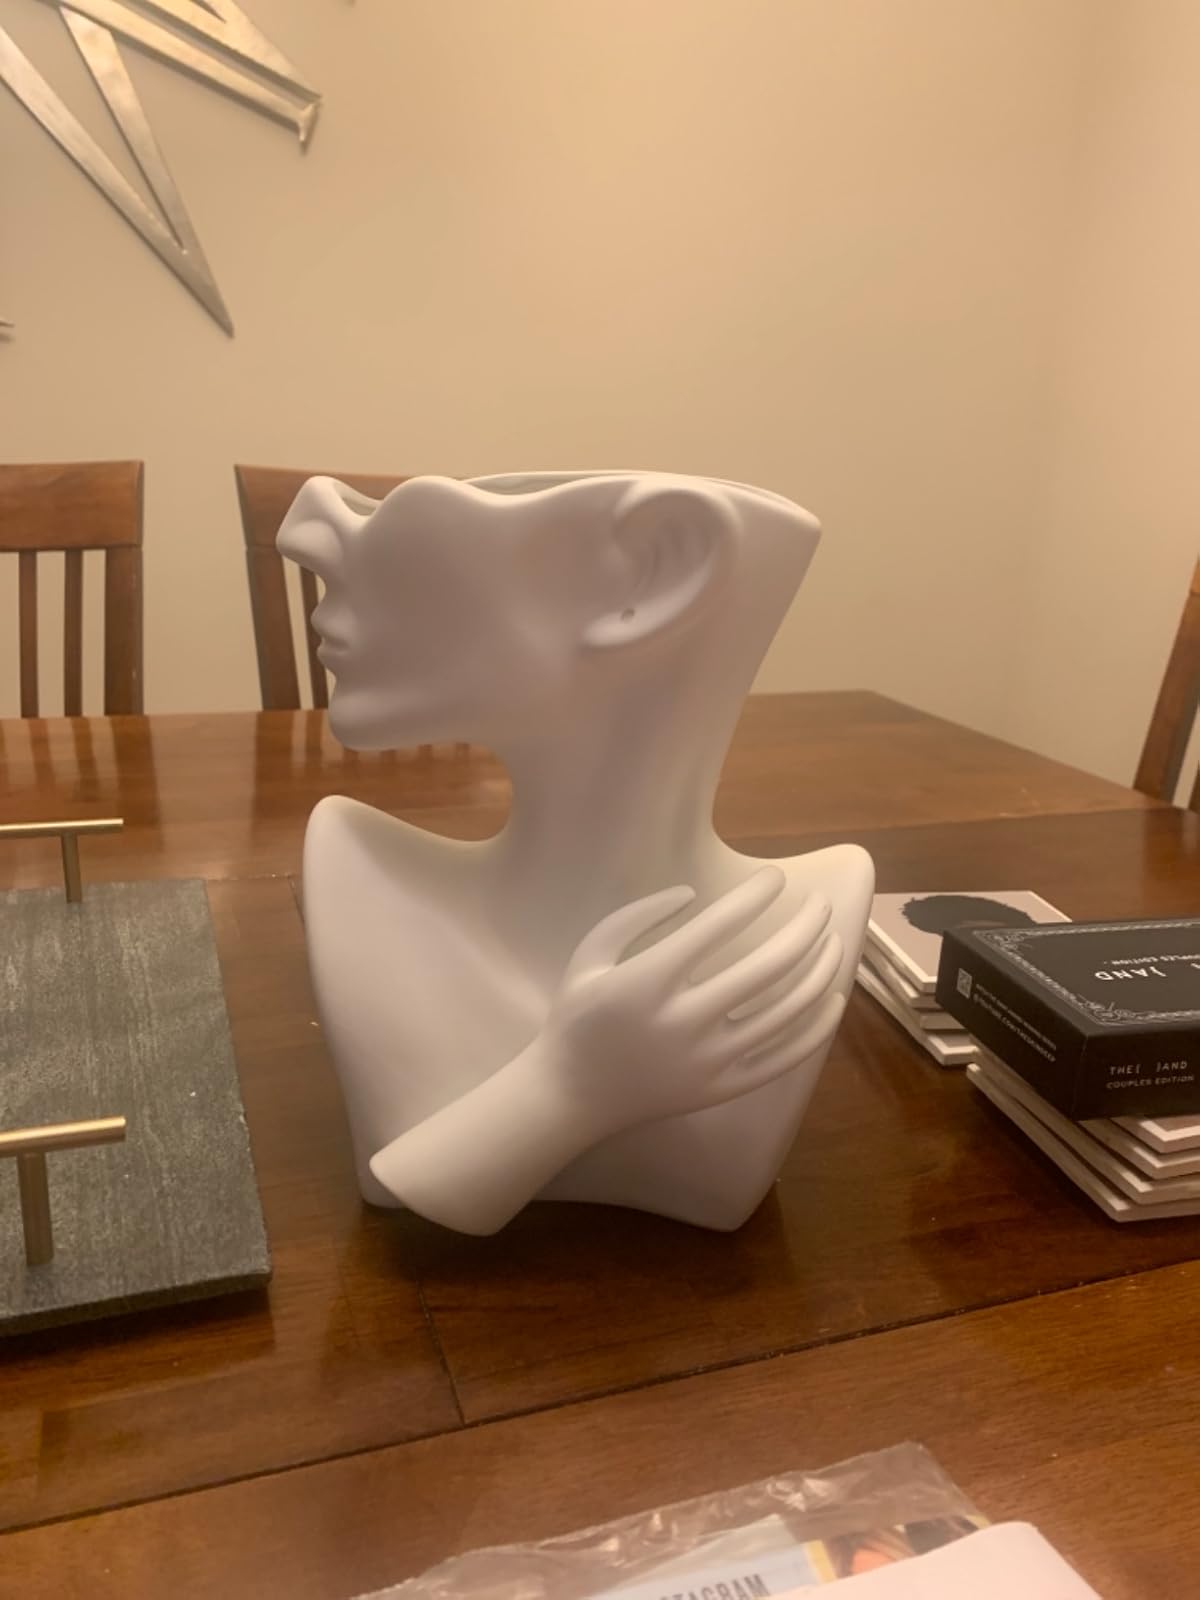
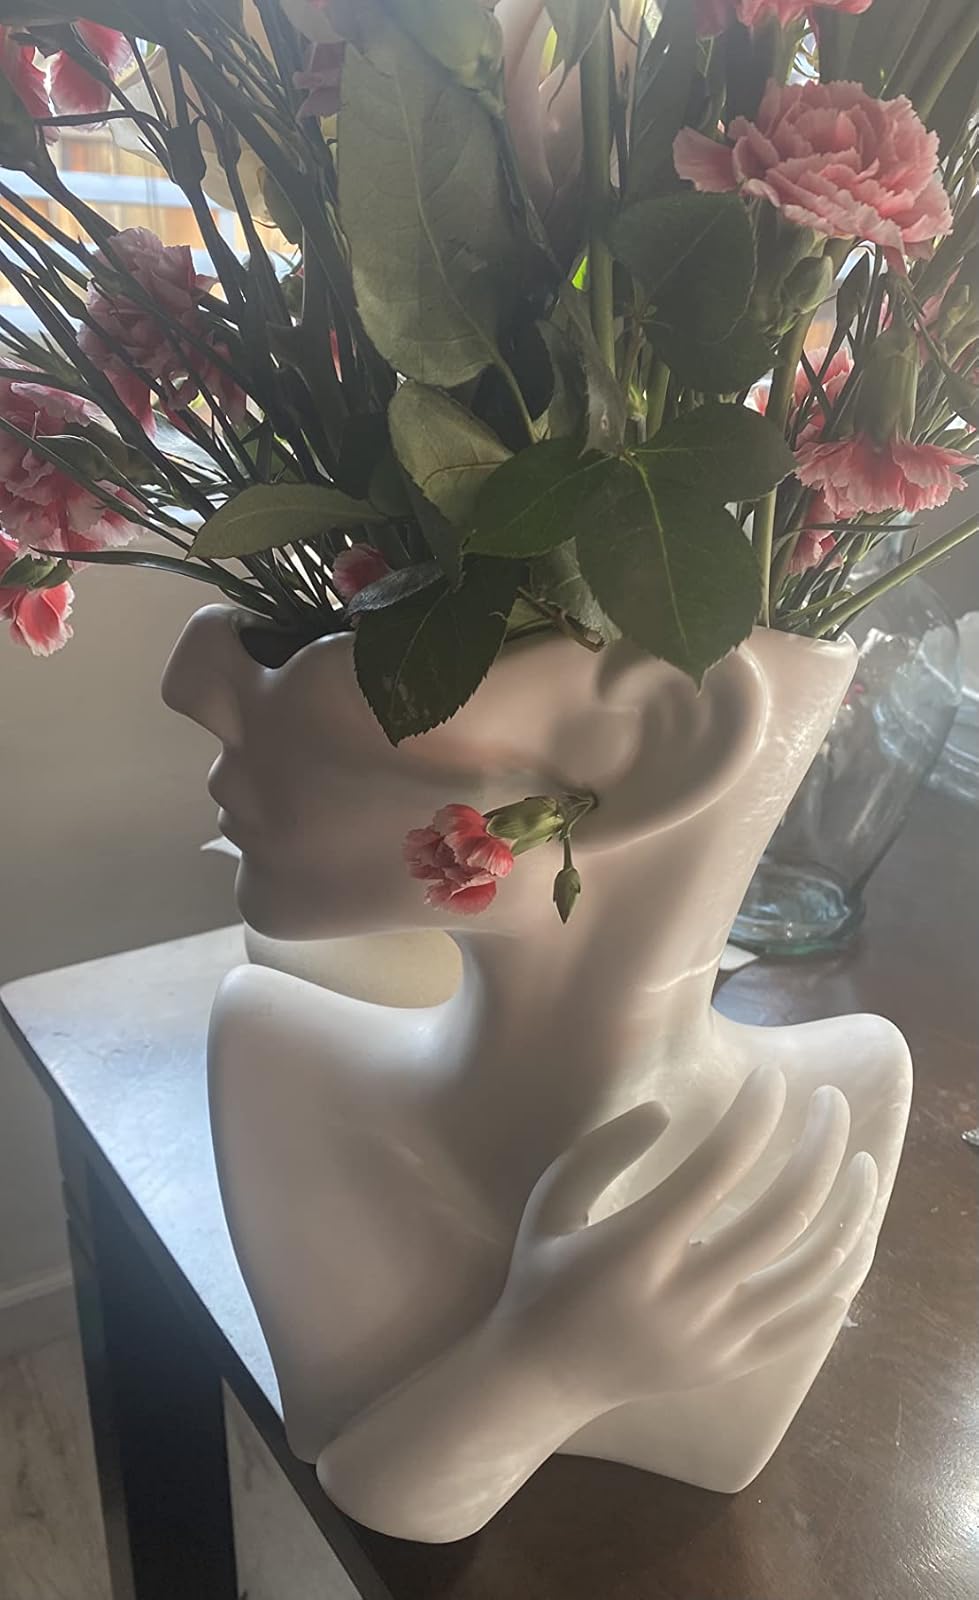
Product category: vase
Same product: yes